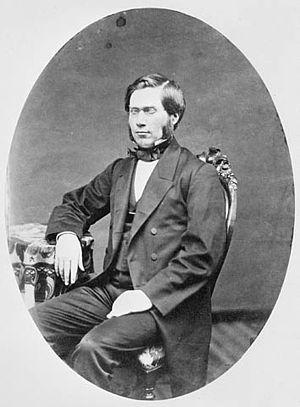
Les pères de la Confédération désignent, au Canada, les délégués coloniaux de l'Amérique du Nord britannique rassemblés pour étudier le projet de Confédération canadienne. Membres importants des gouvernements des différentes colonies, ils se réunissent à trois reprises entre 1864 et 1866, soit lors des conférences de Charlottetown, de Québec et de Londres. Leur travail mène à la création du Canada en 1867.